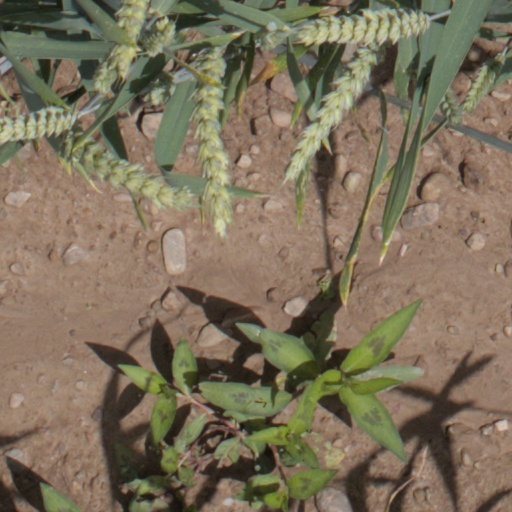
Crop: wheat